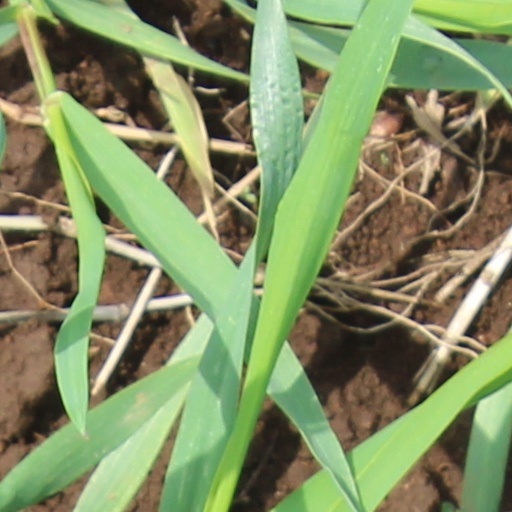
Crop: wheat